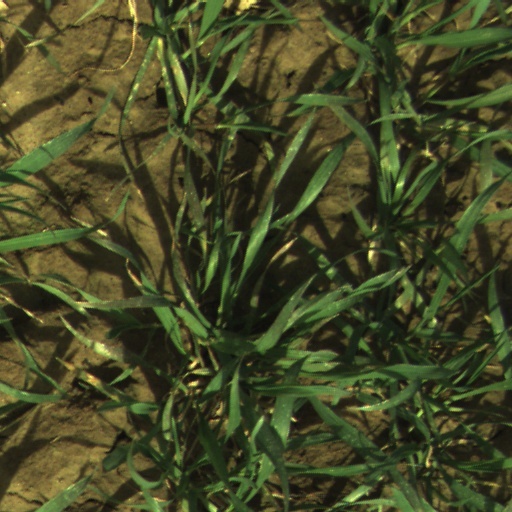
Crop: wheat